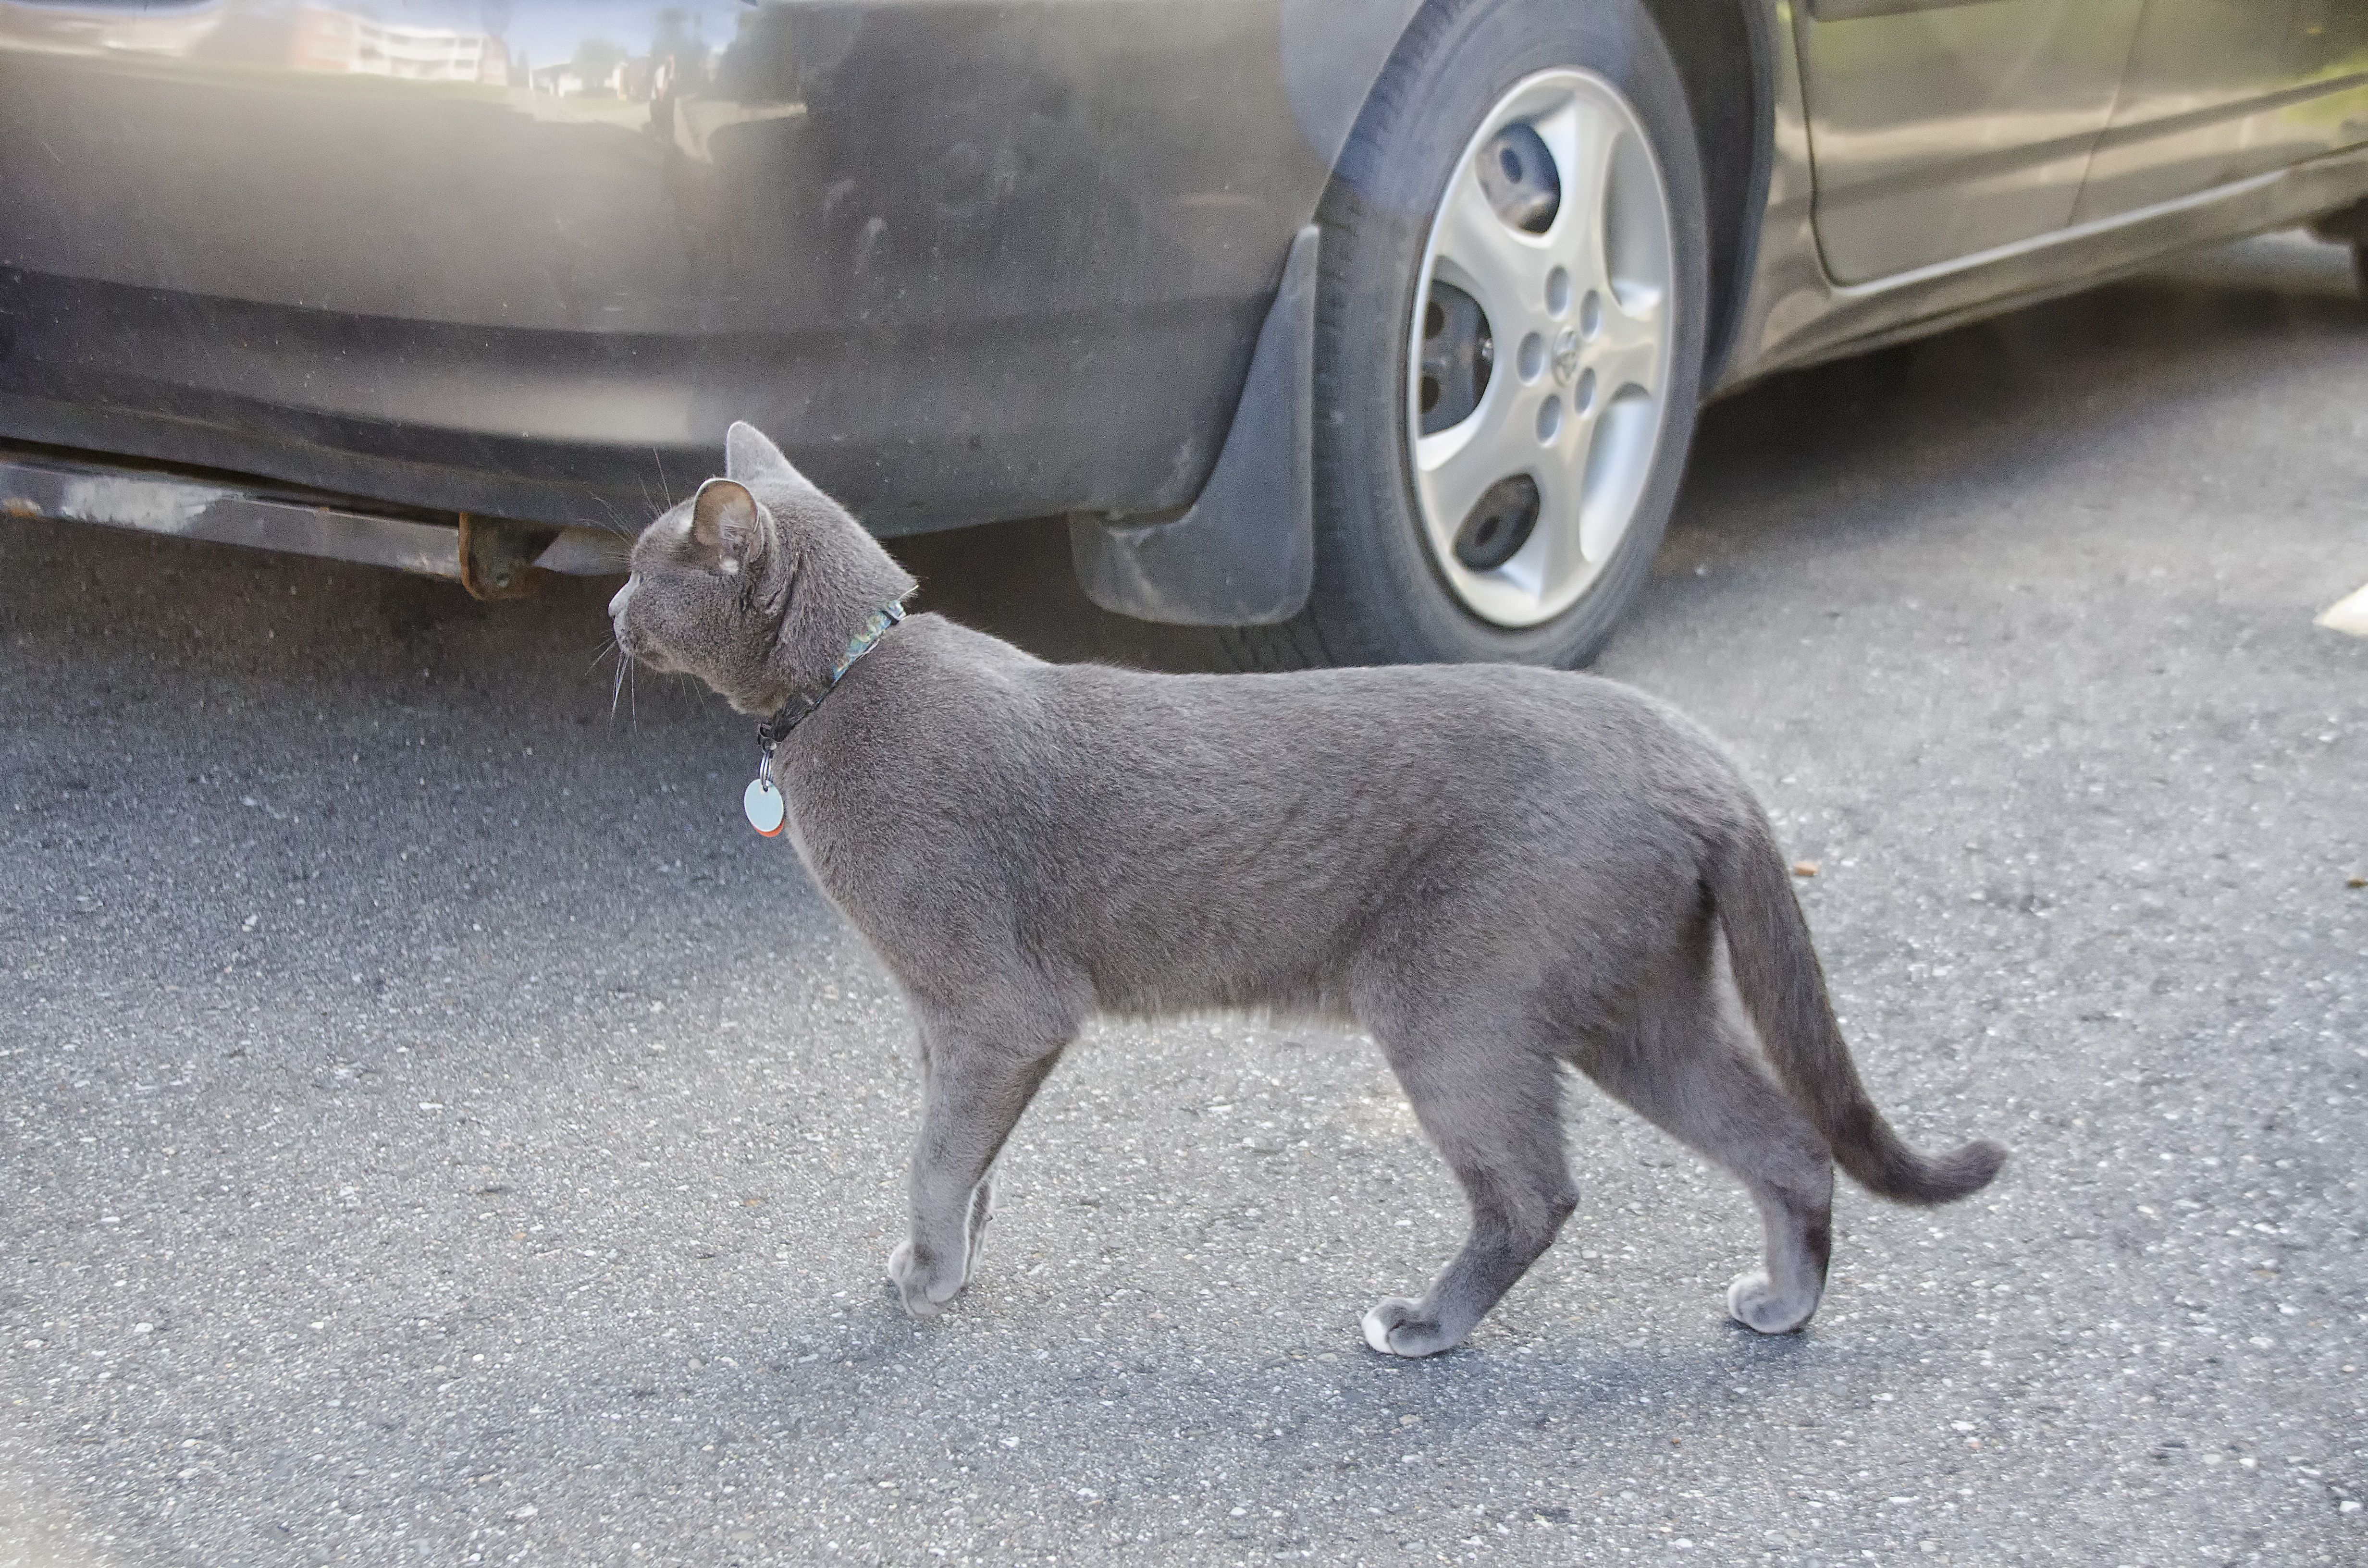
dog, cat, mammal, canada, vertebrate, chat, quebec, sherbrooke, street dog, dog like mammal, wolfdog